Adaptation (eye)

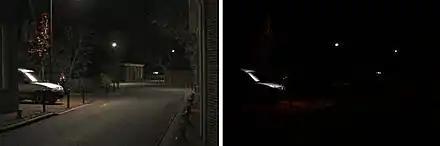
Effect of night blindness. Left: good night vision. Right: nightblind.

Brightly coloured fruits and vegetables are rich in anthocyanins. This makes sense intuitively because anthocyanins offer pigmentation to plants. Blackberries are the most anthocyanin-rich foods, containing 89-211 milligrams per 100 grams. Other foods that are rich in this phytochemical include red onions, blueberries, bilberries, red cabbage, and eggplant. The ingestion of any of these food sources will yield a variety of phytochemicals in addition to anthocyanins because they naturally exist together. The daily intake of anthocyanins is estimated to be approximately 200 milligrams in the average adult; however, this value can reach several grams per day if an individual is consuming flavonoid supplements.